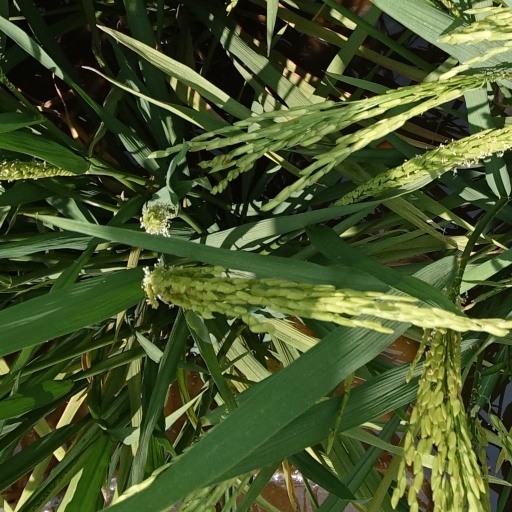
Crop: rice